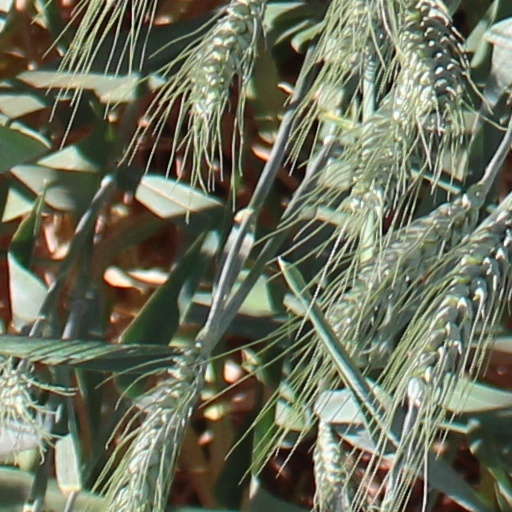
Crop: wheat